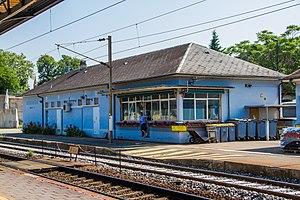
Gare SNCF de Sélestat, le poste 1
La gare de Sélestat est une gare ferroviaire française, située sur le territoire de la commune de Sélestat, dans le département du Bas-Rhin, en région Grand Est.
Un poste d'aiguillage est un bâtiment d'une gare ou d'un complexe ferroviaire qui rassemble les dispositifs nécessaires permettant de commander des appareils de voie et des signaux.